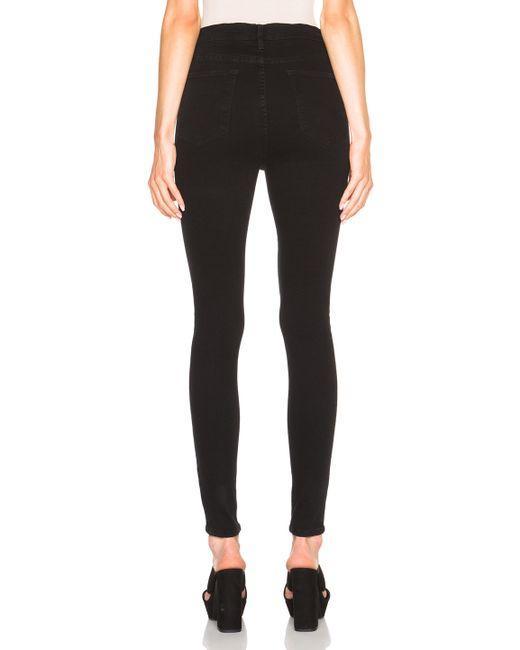
Schwarze Hose mit hoher Taille für Damen